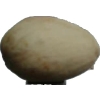
Label: pistachio